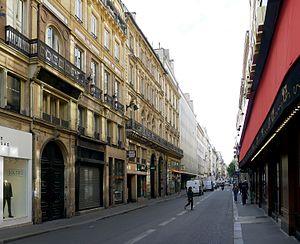
N° 112 Rue de Richelieu - Paris II
La rue de Richelieu est une longue rue du centre de Paris, qui va du cœur du 1ᵉʳ arrondissement au nord du 2ᵉ arrondissement.